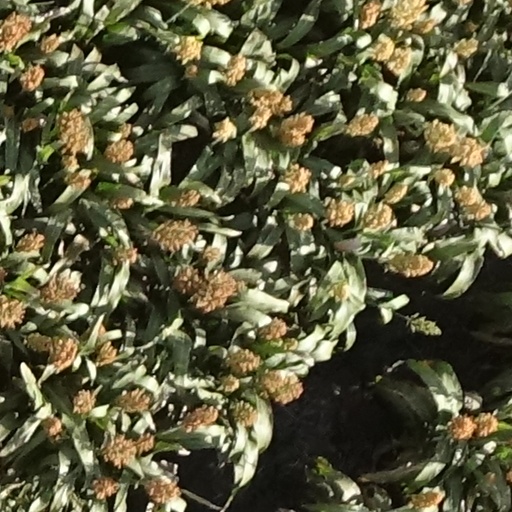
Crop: sorghum